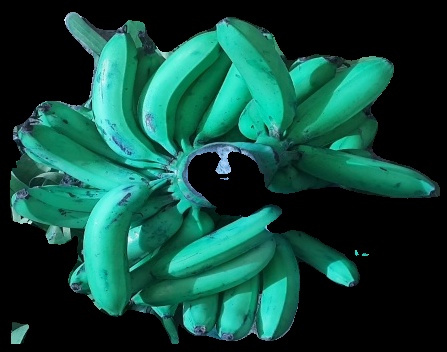
Variety: pachbale
Grade: grade3